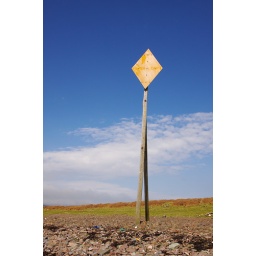
Post and rhombus against a blue sky